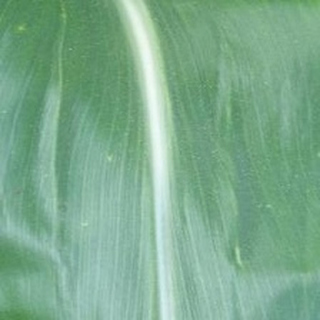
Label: healthy_corn